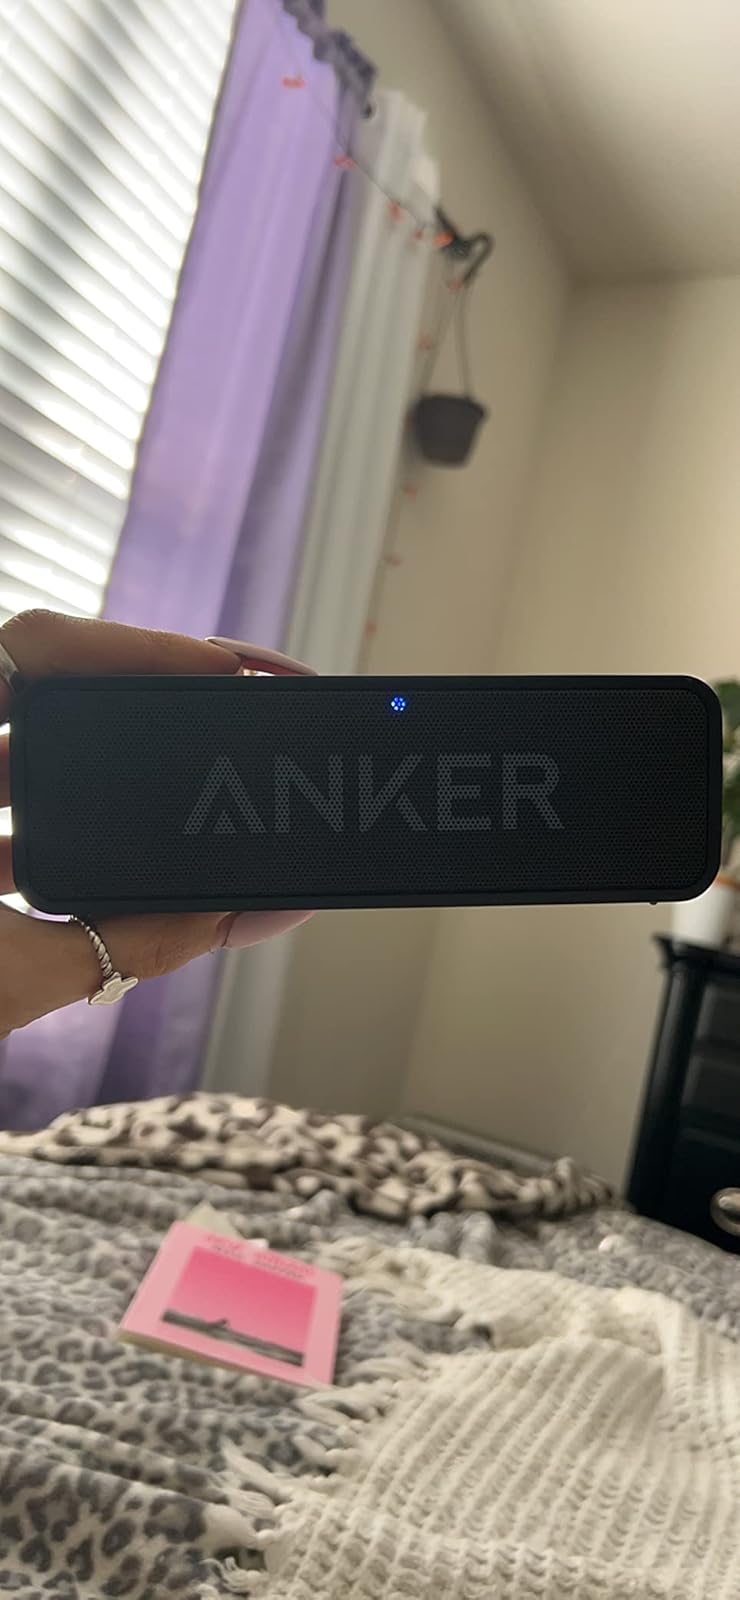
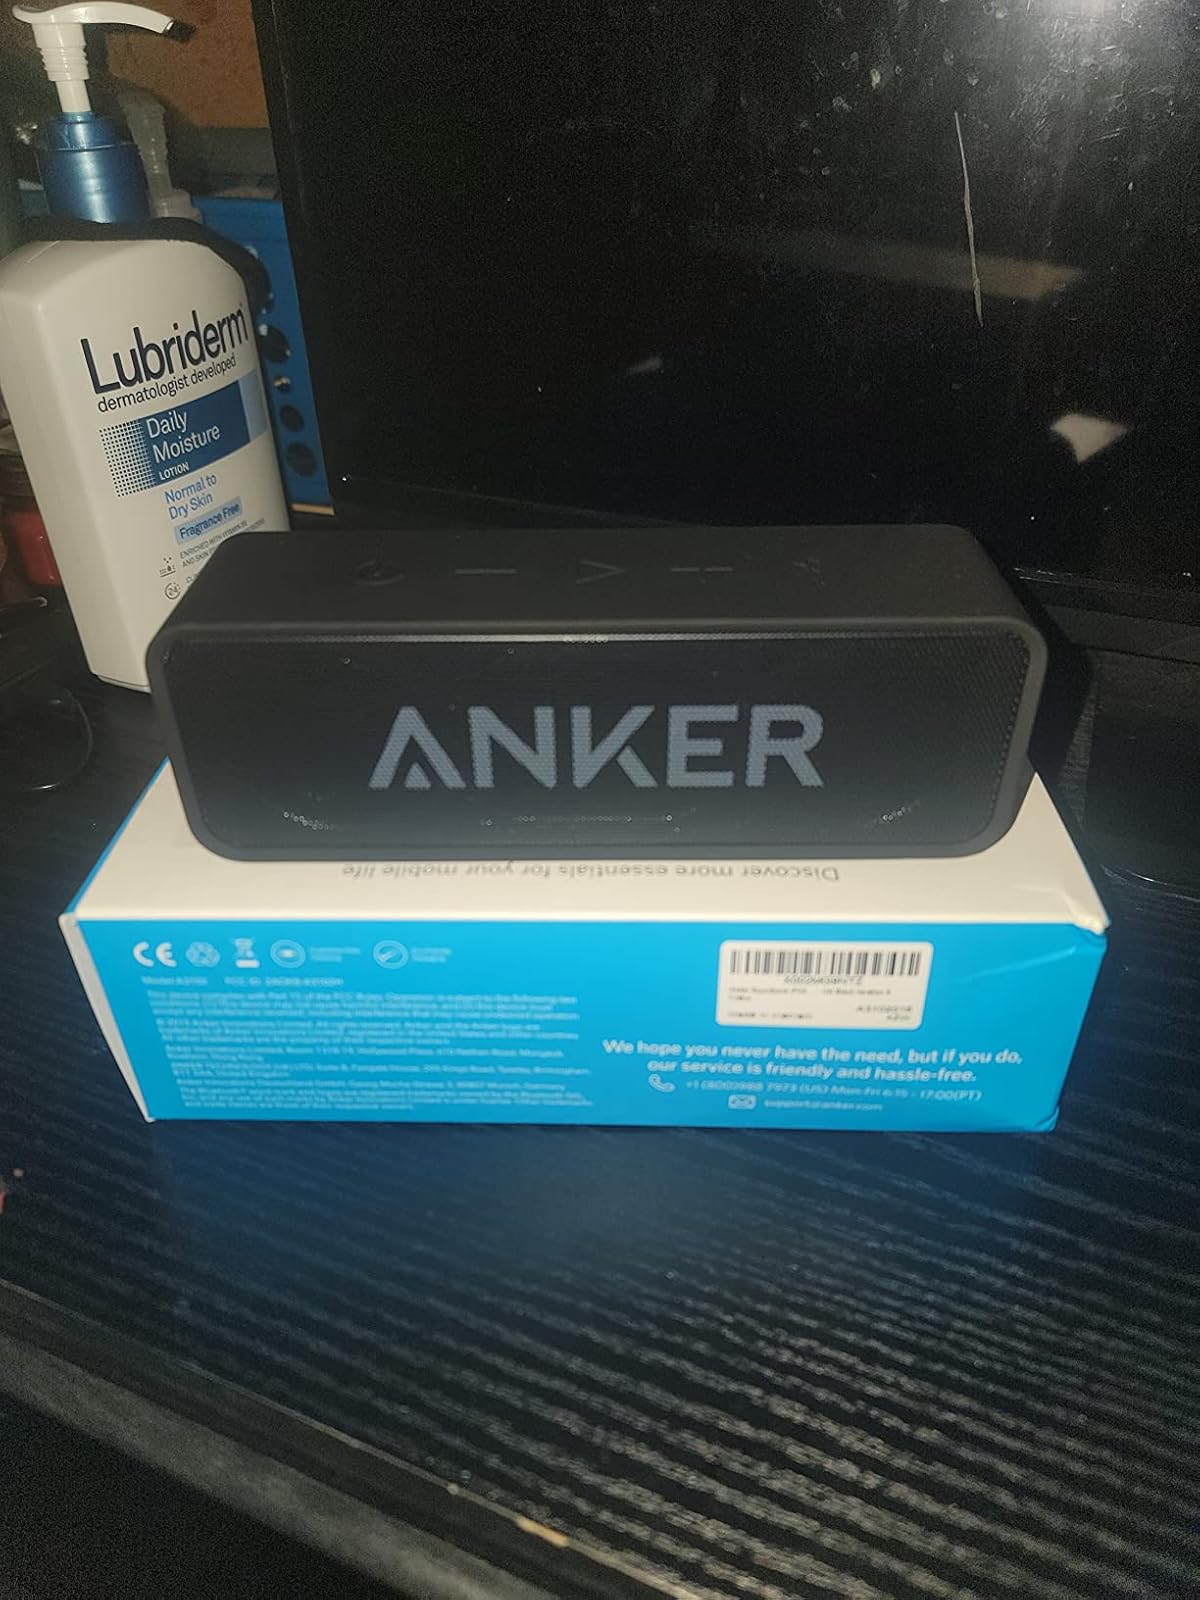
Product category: speaker
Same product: yes